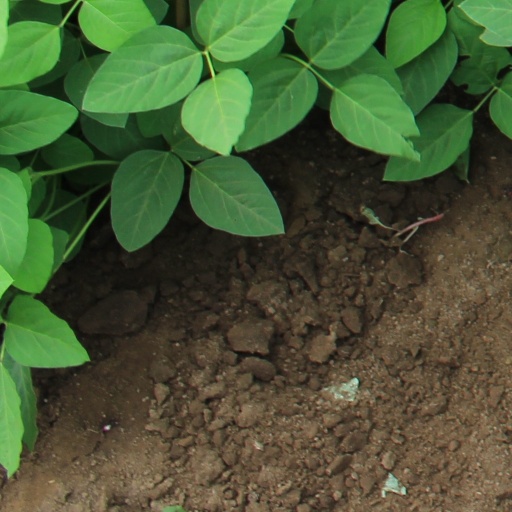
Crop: soybean